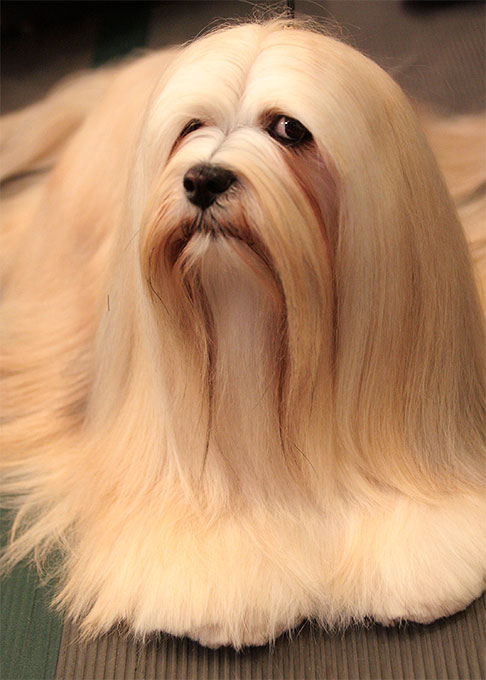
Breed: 215-n000038-Lhasa